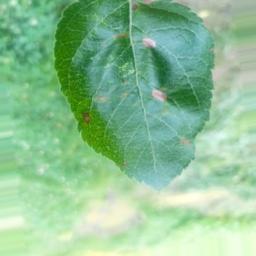
Label: Alternaria